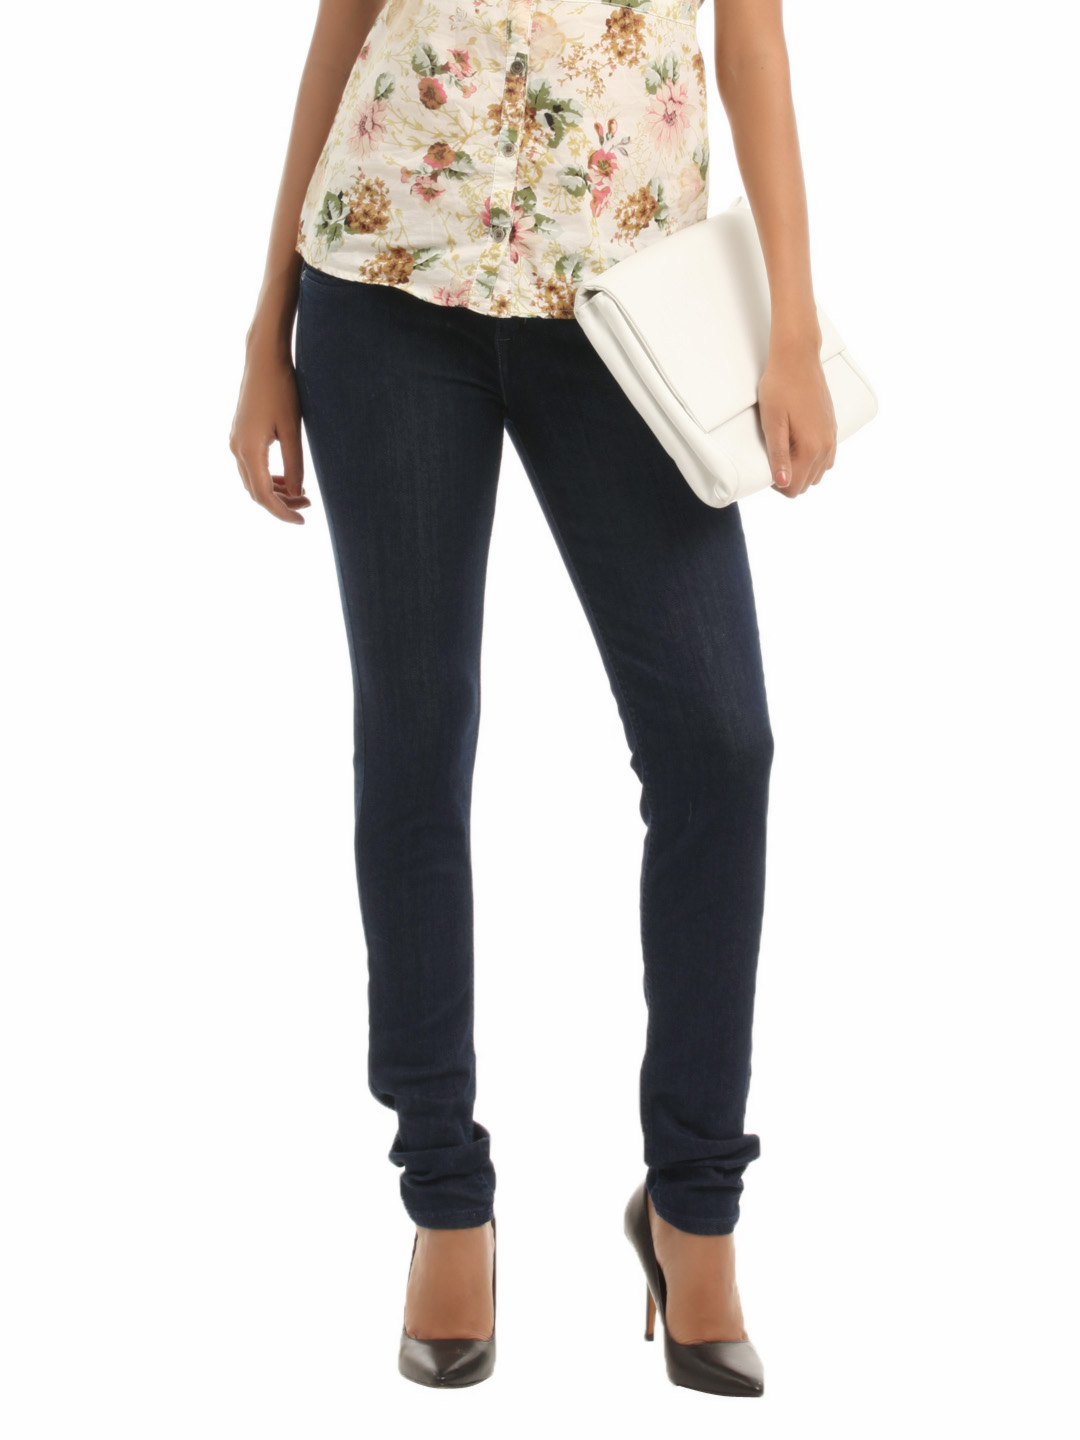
Lee Womens Blue Jeans
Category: Apparel / Bottomwear / Jeans
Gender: Women
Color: Blue
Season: Summer 2013
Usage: Casual